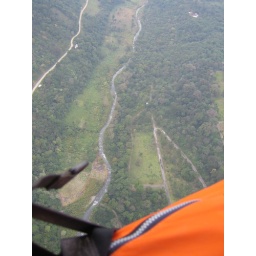
Fly out in front of lauch far enough, and you cross over the river